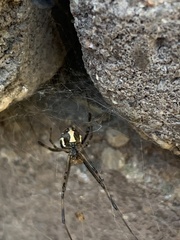
Species: Lactrodectus_hesperus